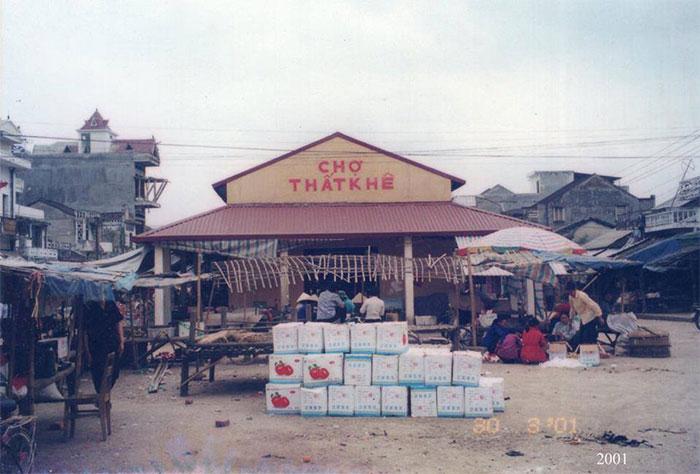
có những thùng hàng đang được chất ở phía trước khu chợ